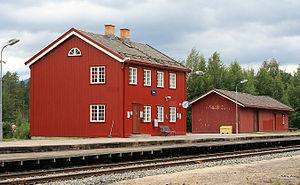
La gare de Atna est une gare ferroviaire norvégienne de la ligne de Røros, située dans le village de Atna sur le territoire de la commune de Stor-Elvdal dans le comté de Hedmark.